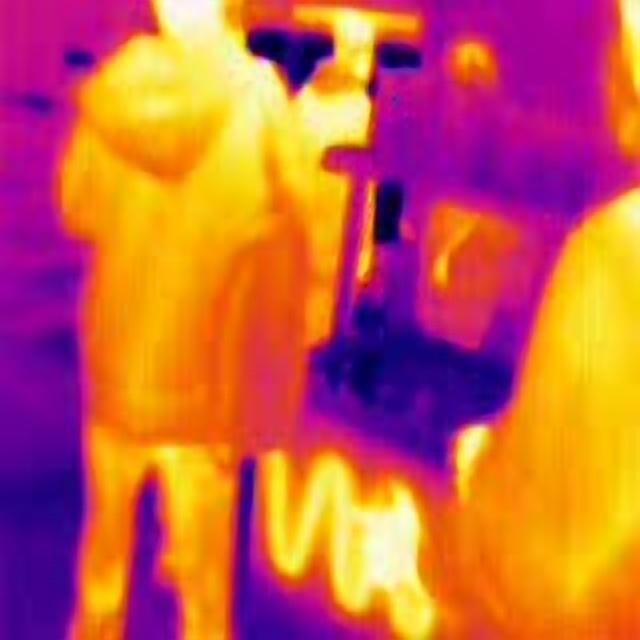
Detected objects:
label: person
label: person
label: person
label: person